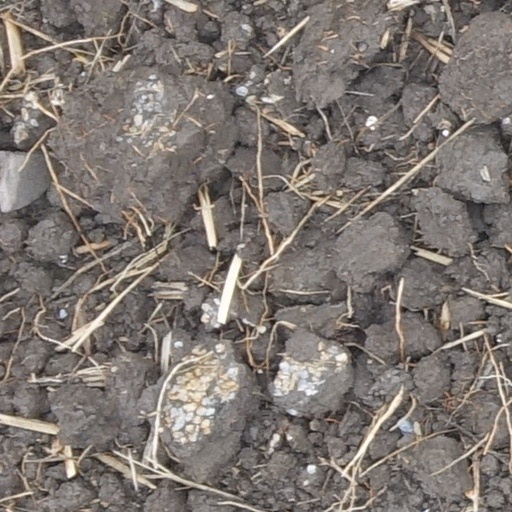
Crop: wheat